Zentraler Omnibusbahnhof München

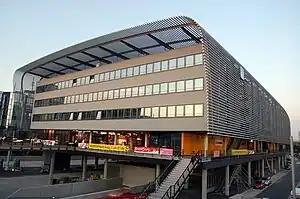

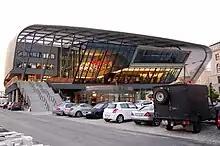

Zentraler Omnibusbahnhof München (ZOB München, Central bus station Munich) is a central bus station located in Maxvorstadt, Munich, Bavaria, Germany. The terminal has an area of . The bus station was established on 11 September 2009 and is a major transportation hub for bus and train with national and international traffic. The bus station also has spacious offices and retail space for retailers that give it an airport-like character. The nearest S-Bahn station is Munich Hackerbrücke station.